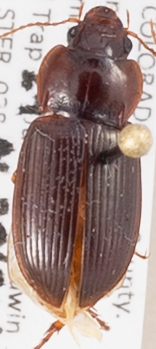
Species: Amara carinata
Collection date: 2015-06-29
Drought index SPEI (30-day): -0.1
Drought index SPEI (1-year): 1.45
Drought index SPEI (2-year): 1.69